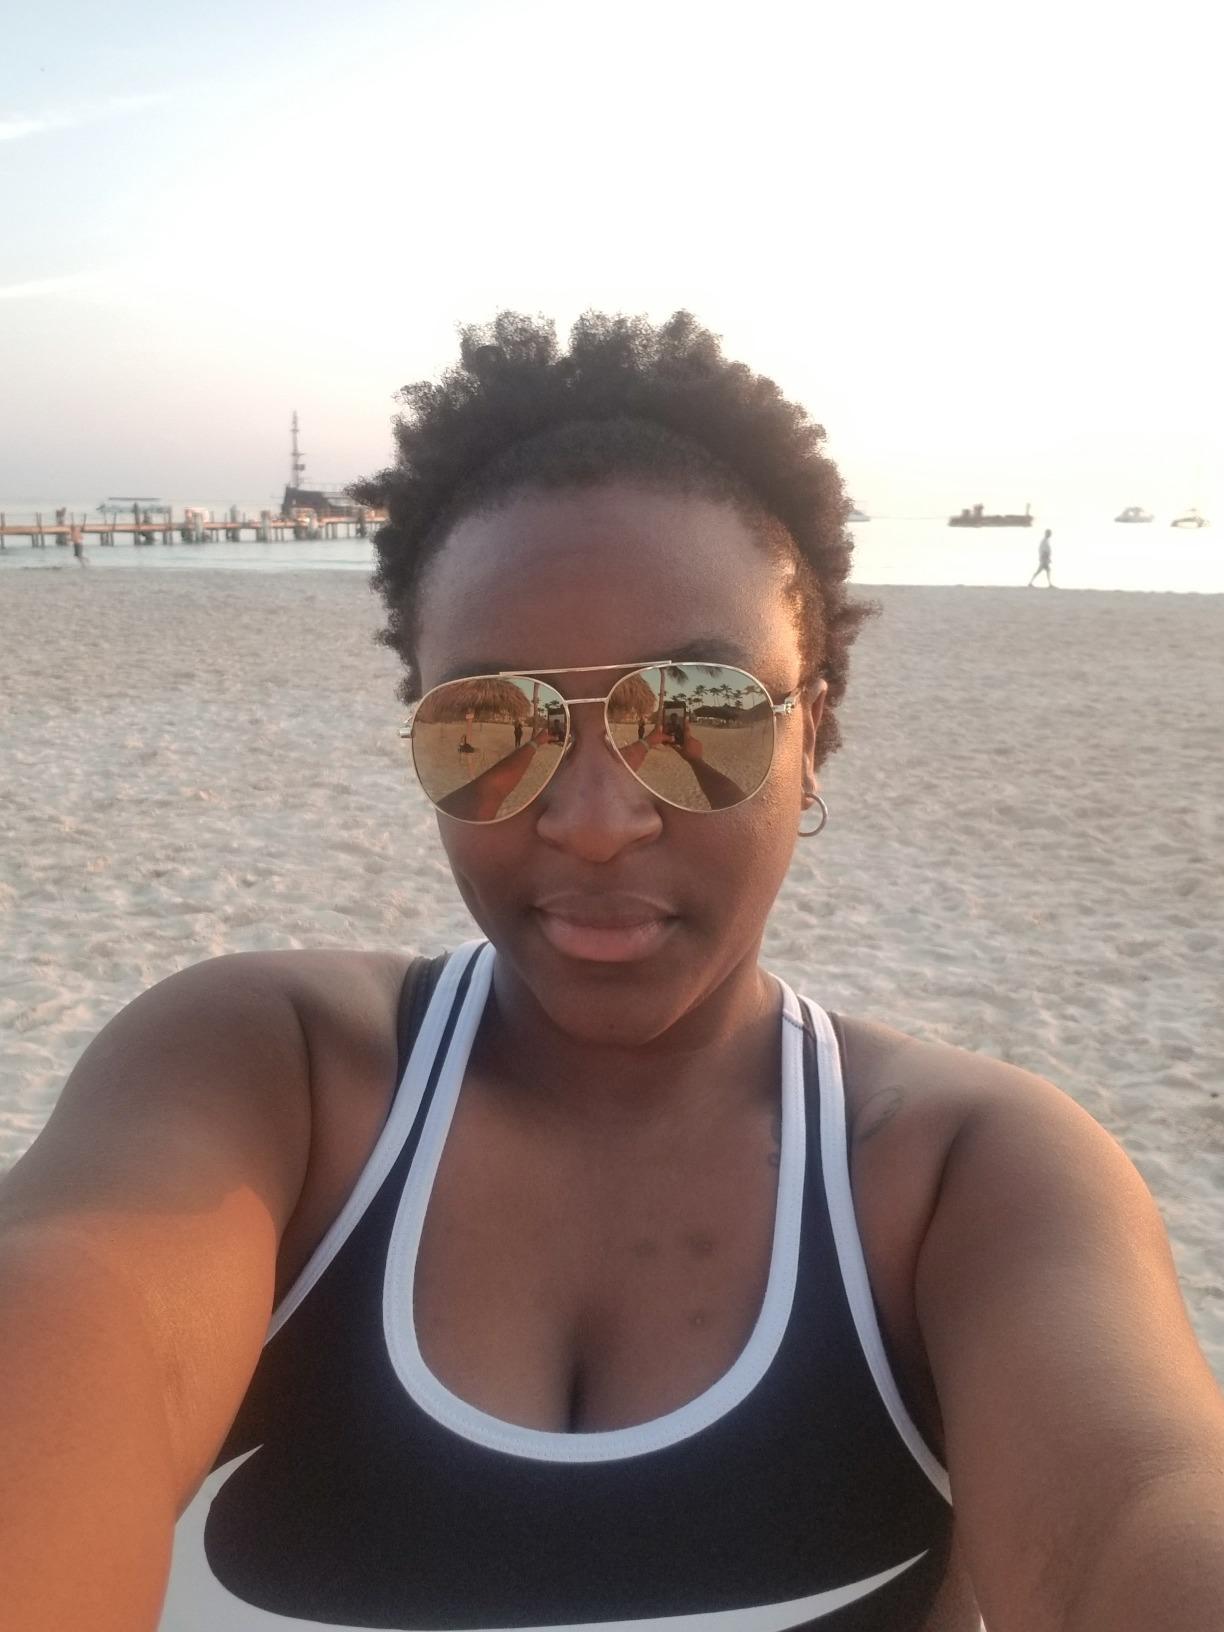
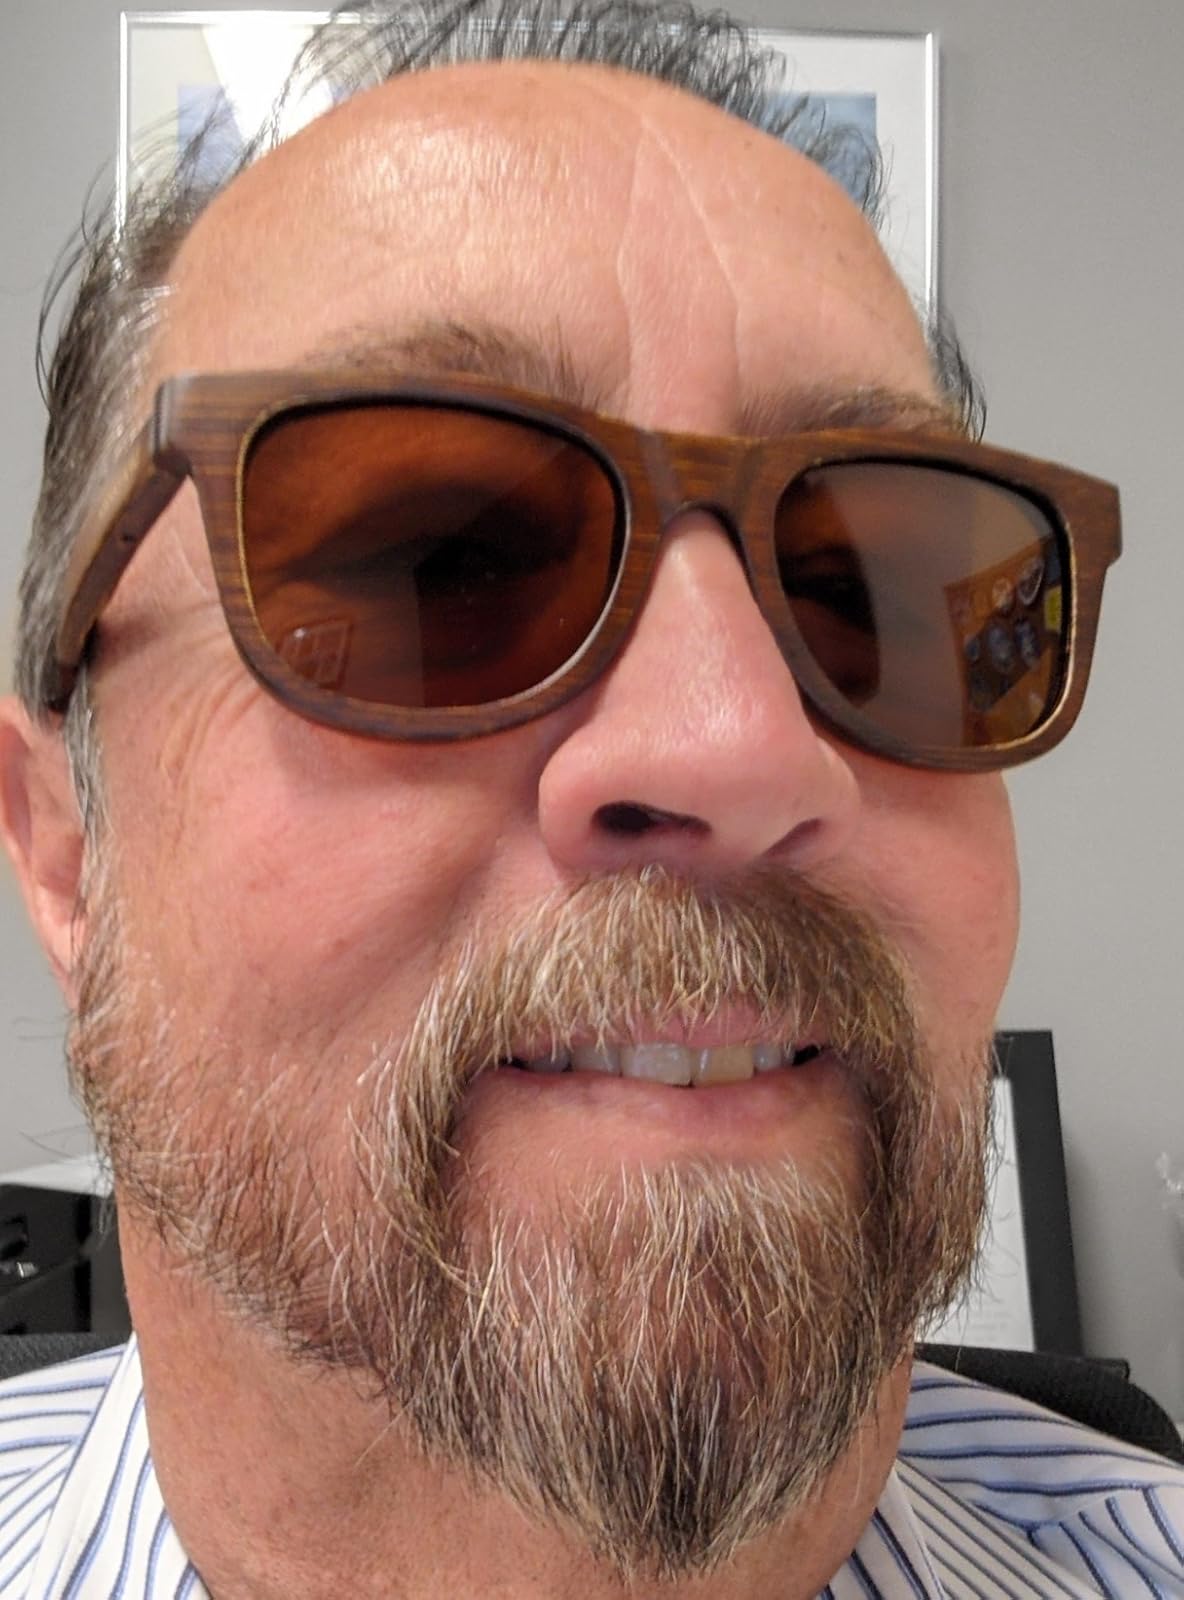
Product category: accessories_sunglasses
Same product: no